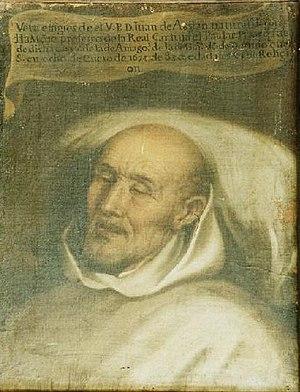
La chartreuse Notre-Dame d'Aniago est un ancien monastère de Chartreux situé dans un endroit appelé Aniago, au confluent du Duero avec l'Adaja, sur la commune de Villanueva de Duero dans la province de Valladolid en Espagne.